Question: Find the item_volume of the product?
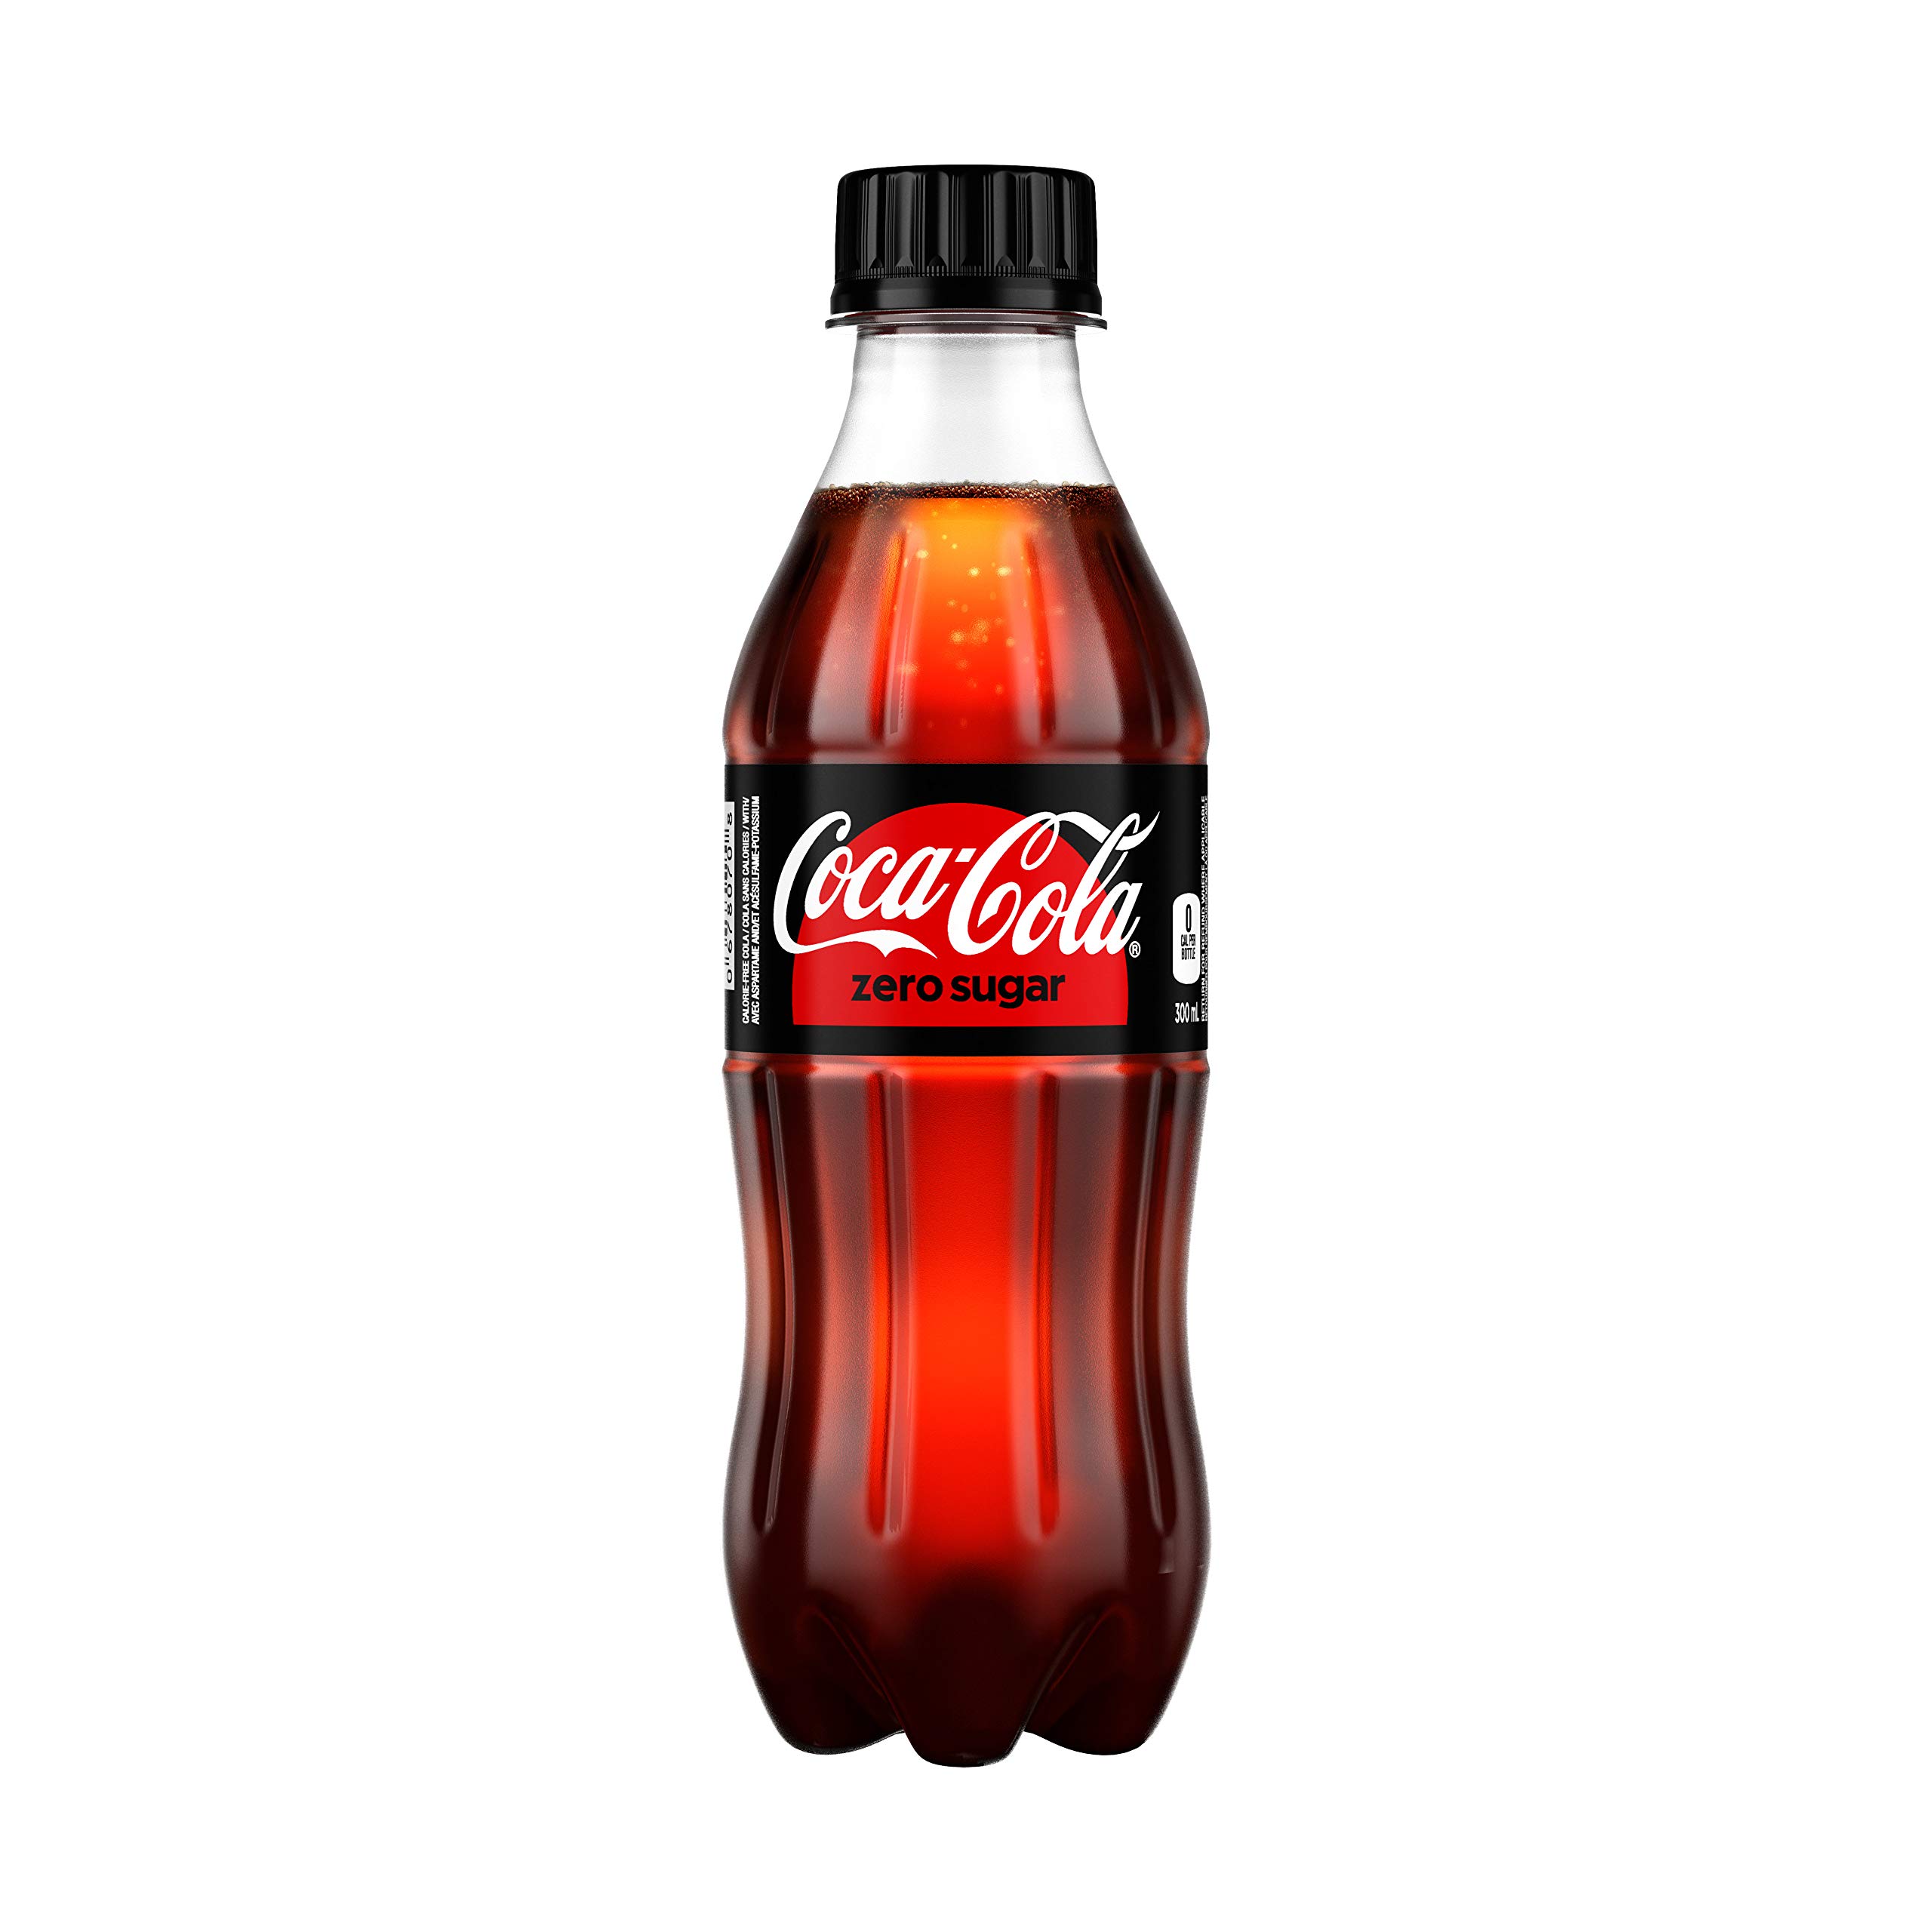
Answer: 300.0 millilitre